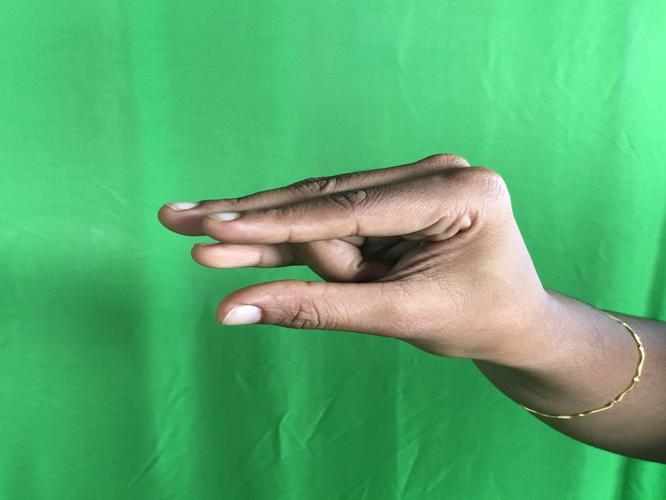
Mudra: Kangulam
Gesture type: single_hand